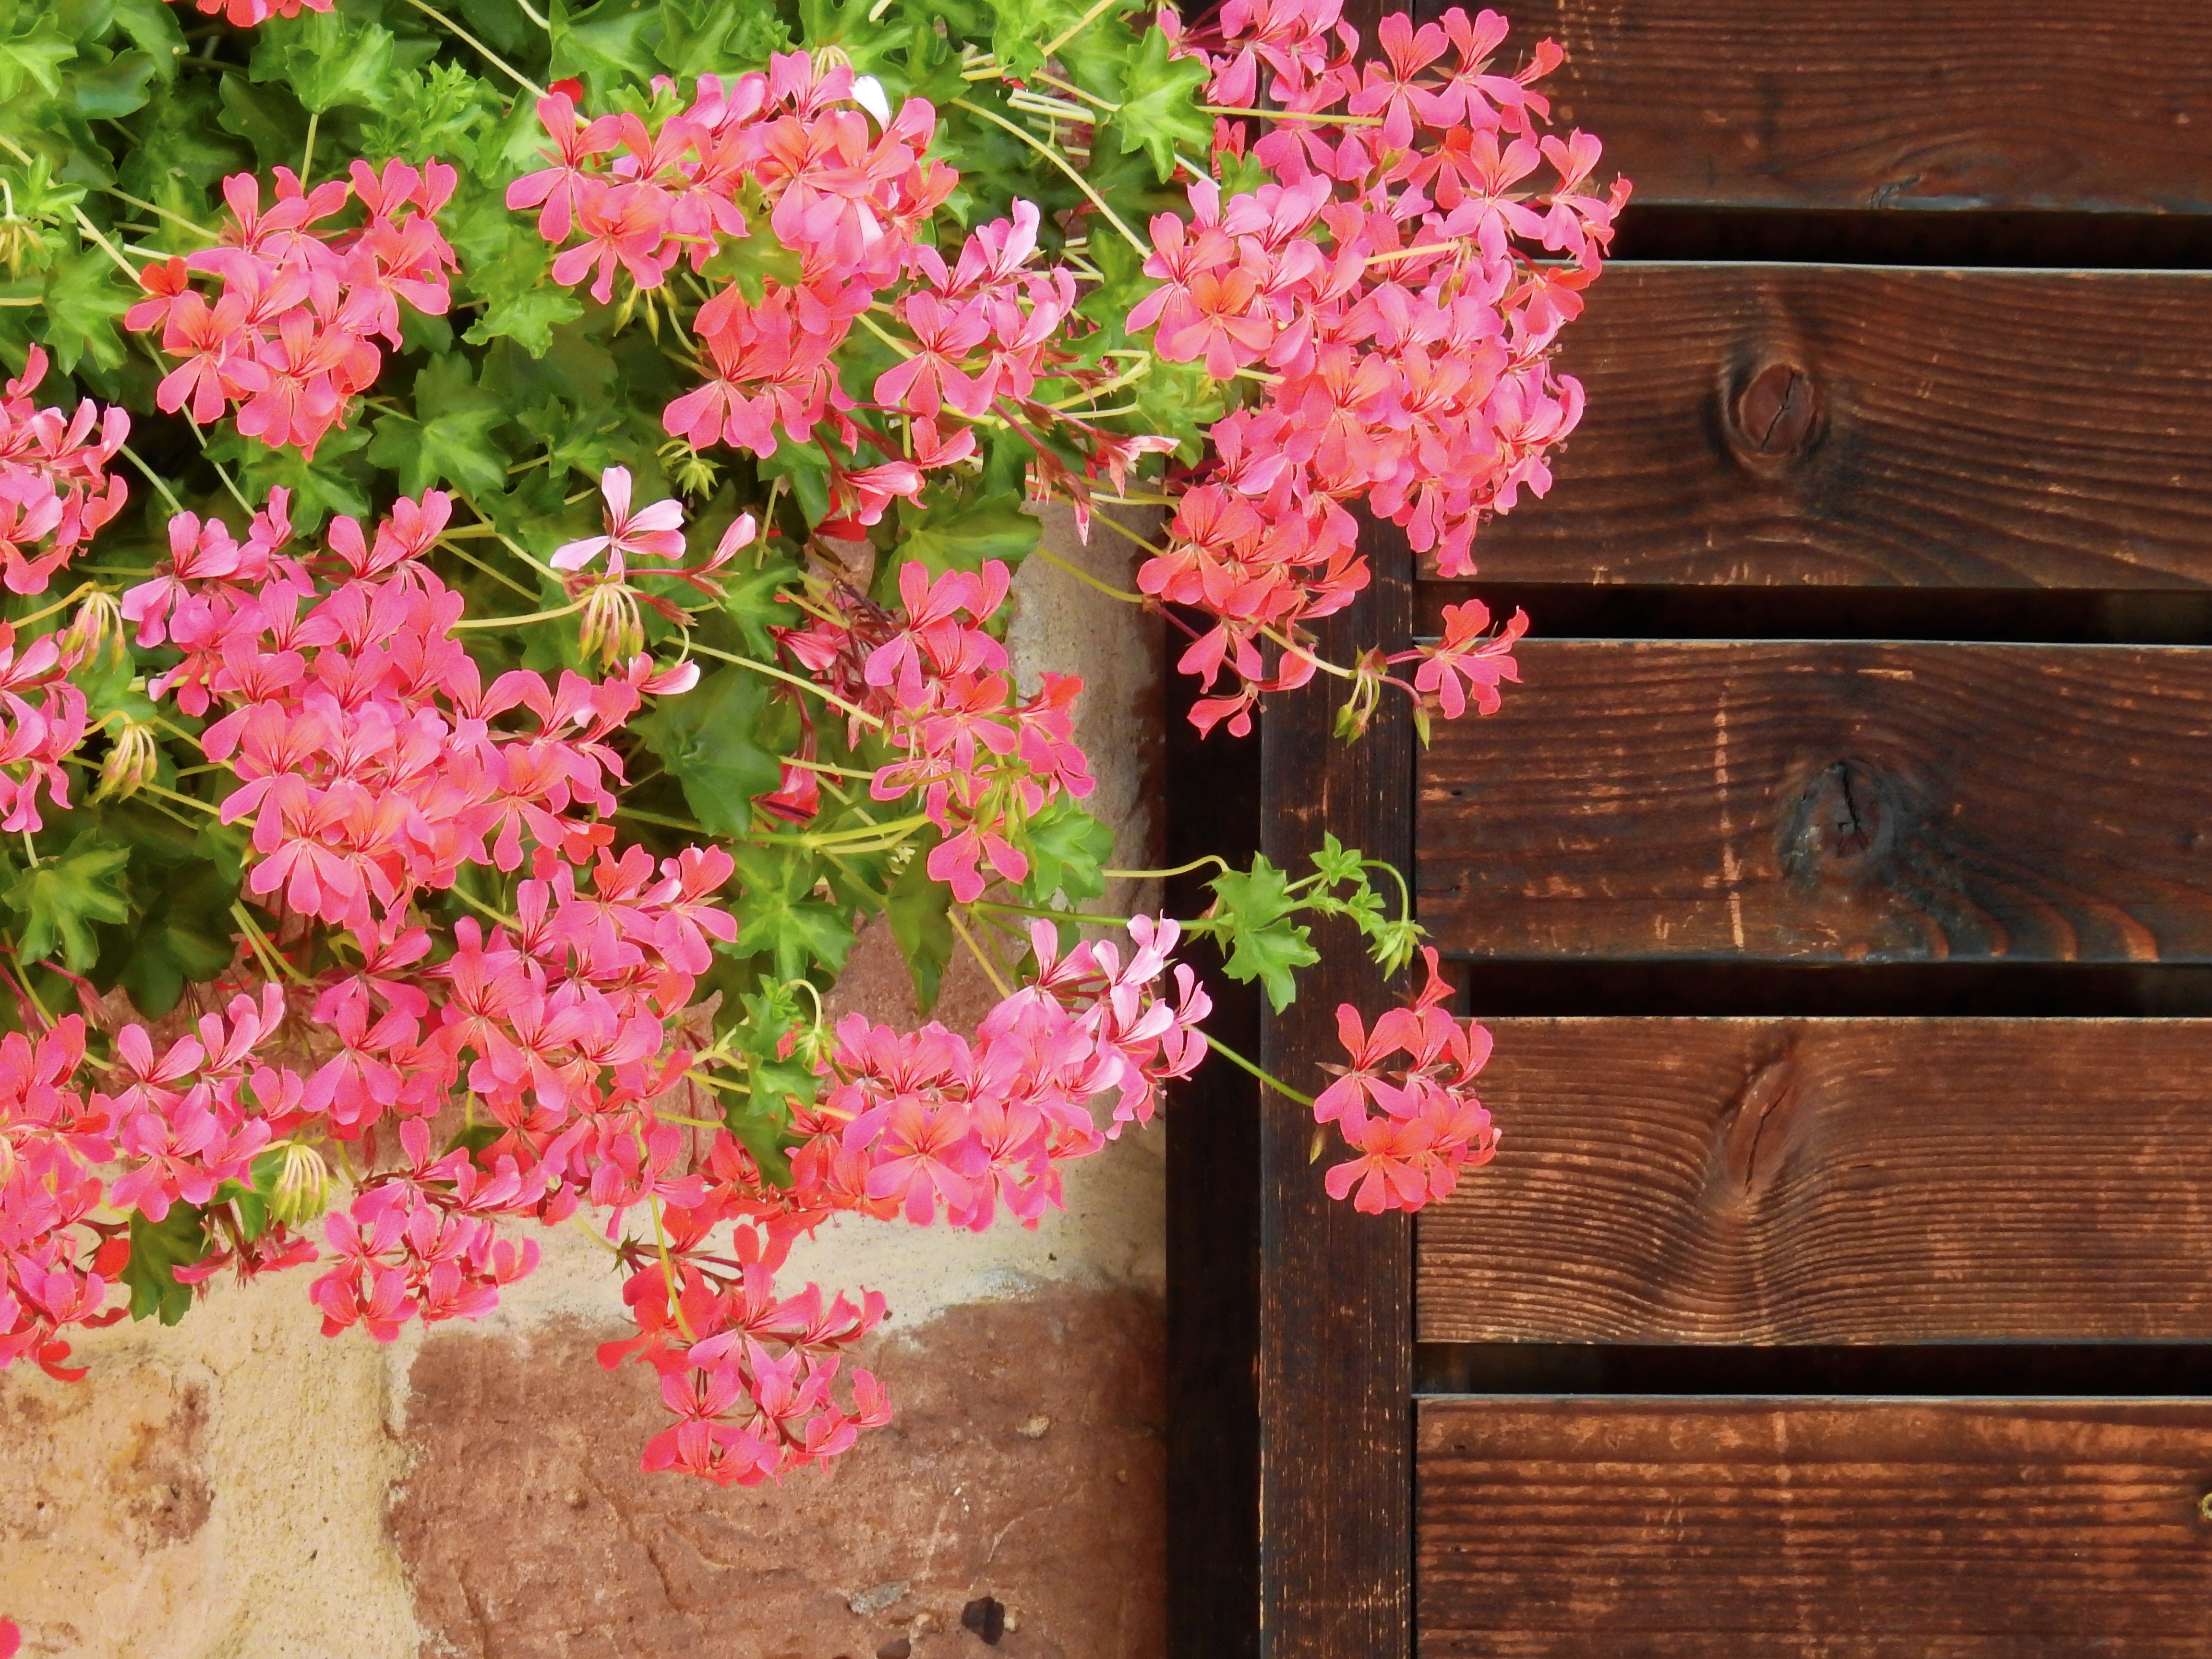
nature, blossom, plant, leaf, flower, bloom, decoration, botany, pink, flora, map, background, shrub, rhododendron, postcard, birthday, greeting, greeting card, floristry, flowering plant, woody plant, land plant